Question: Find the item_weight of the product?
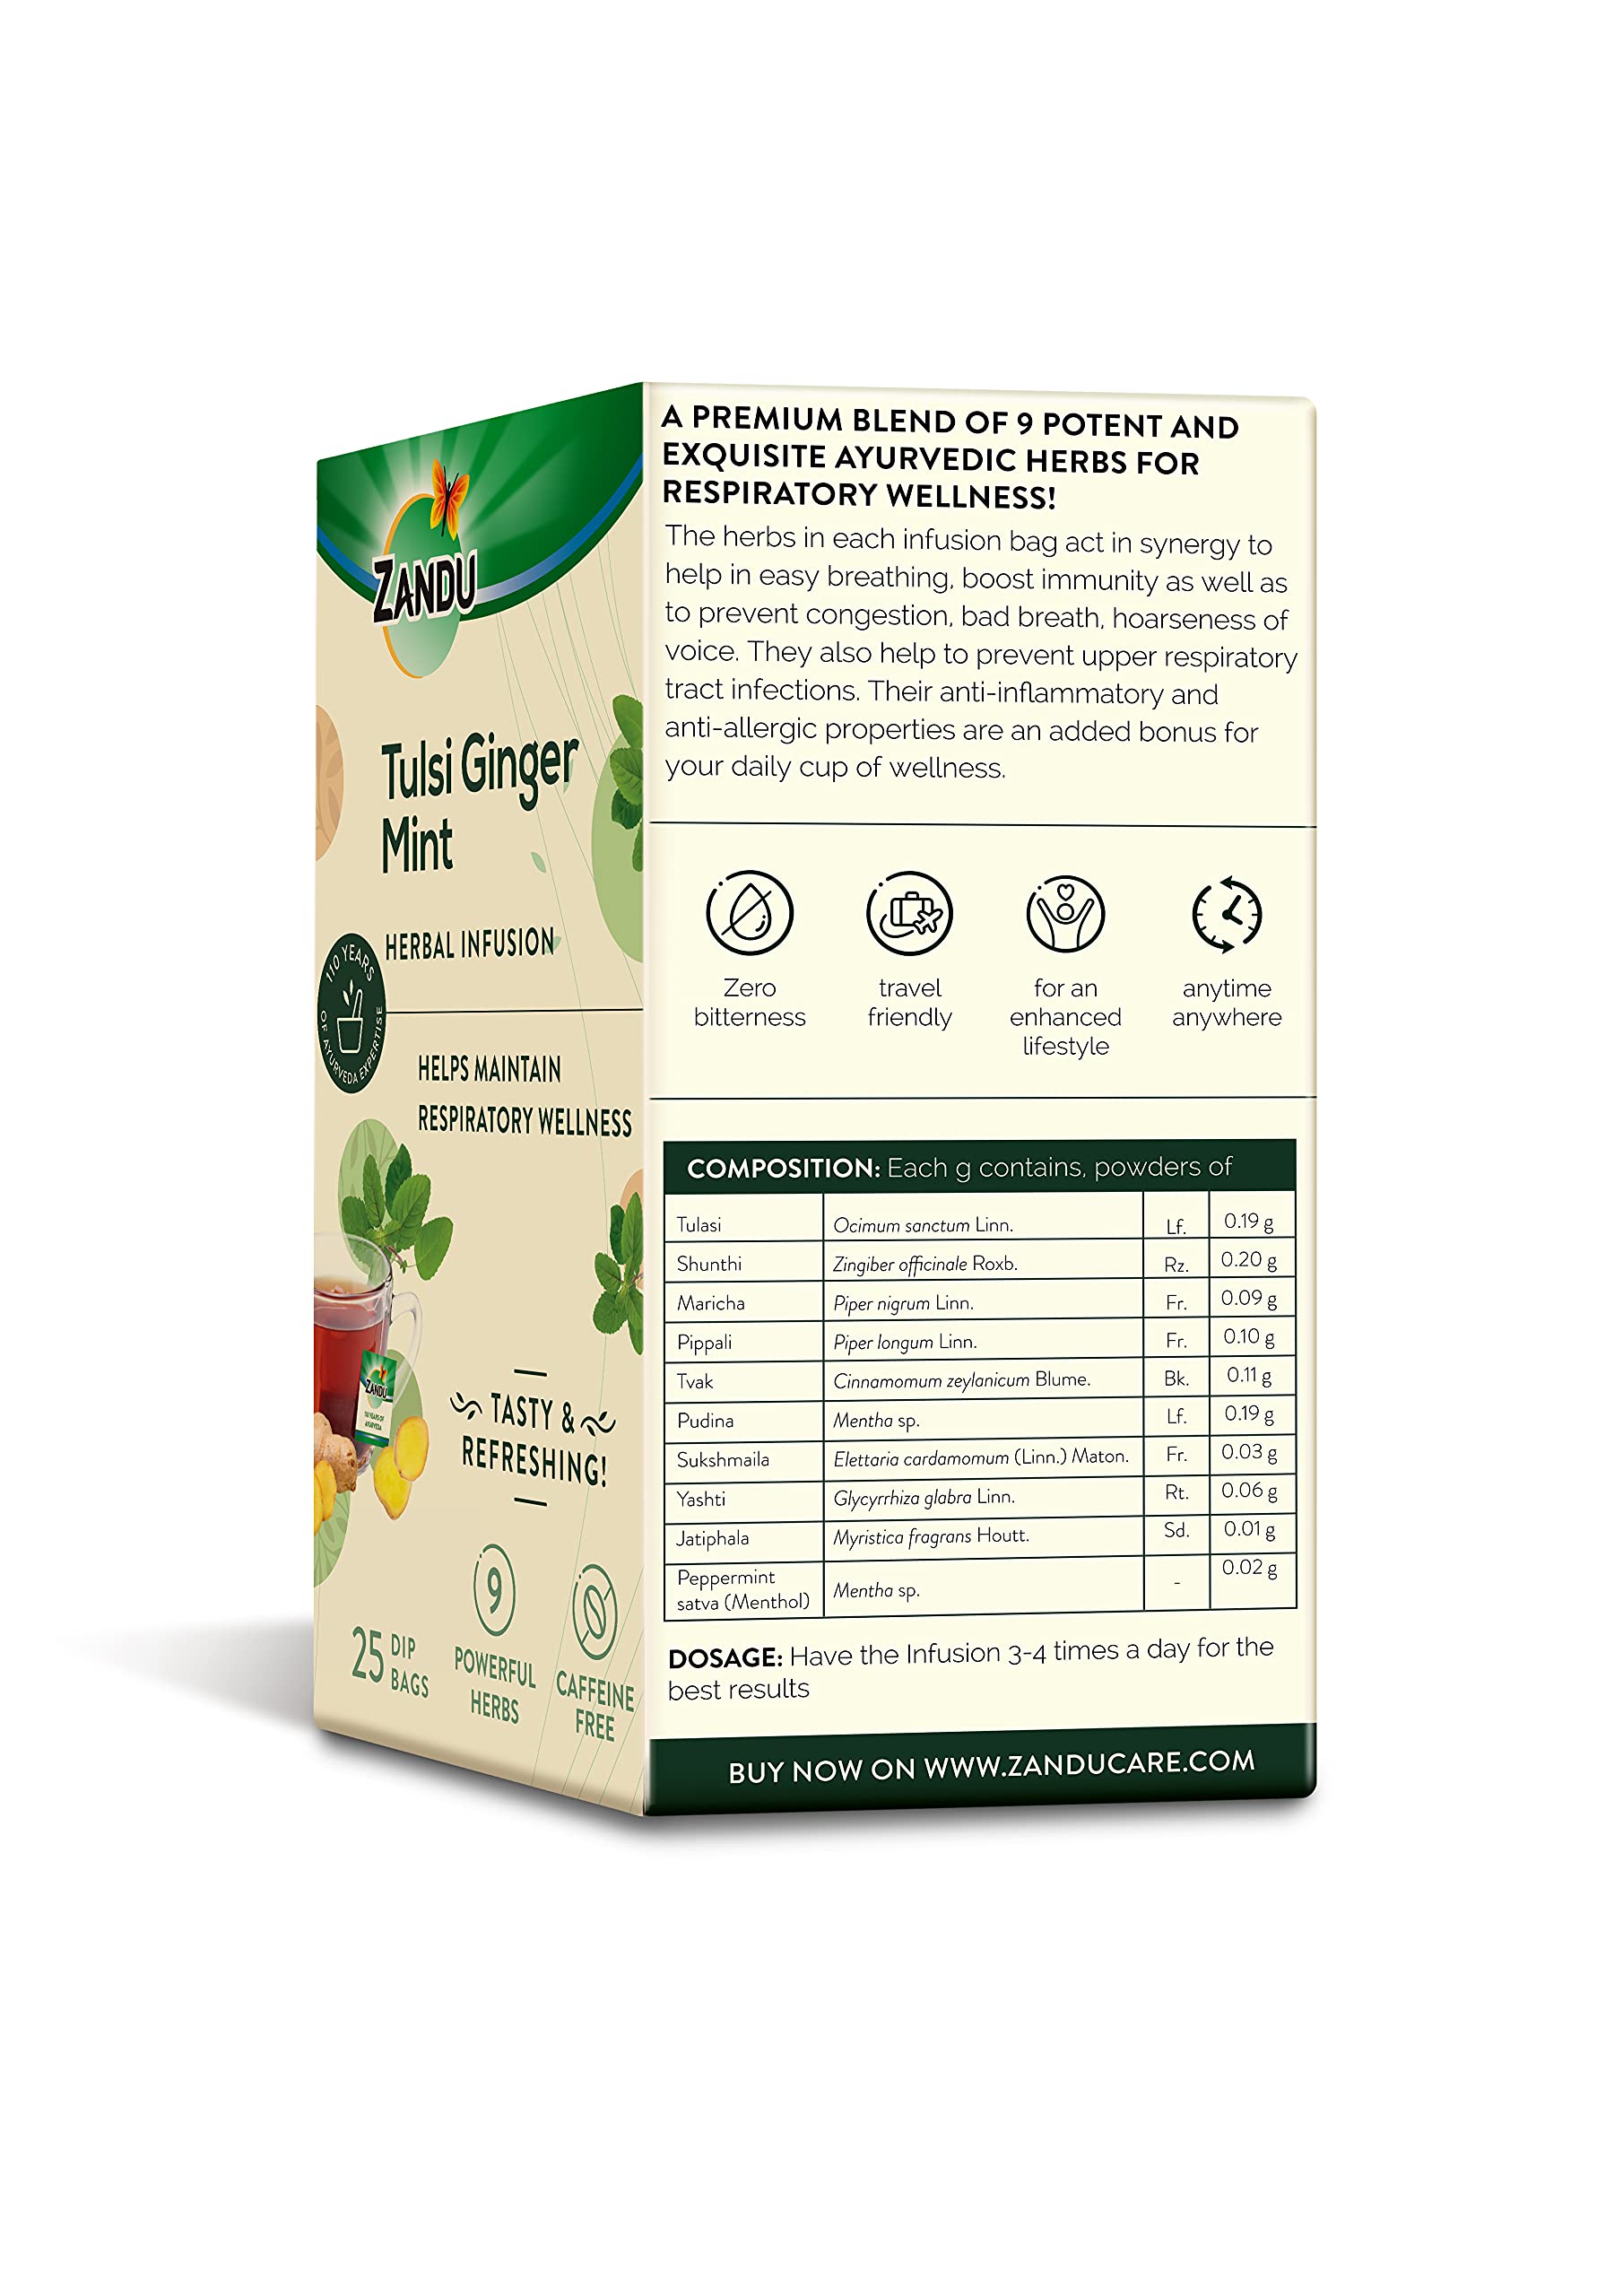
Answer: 0.19 gram